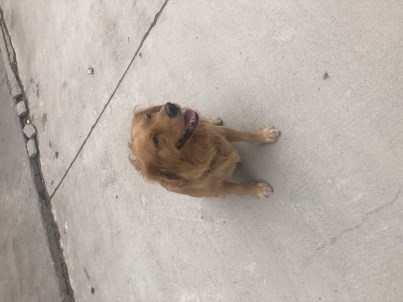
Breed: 5355-n000126-golden_retriever